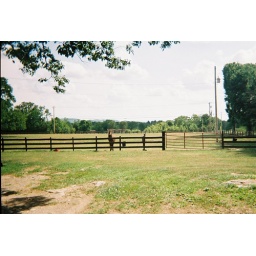
the pasture right in front of our house - always babies in the spring and summer